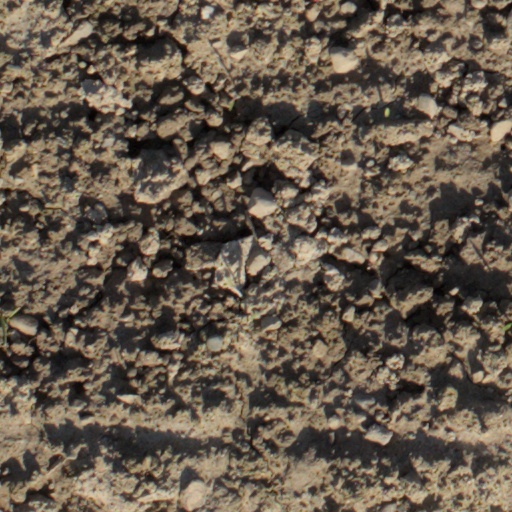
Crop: wheat